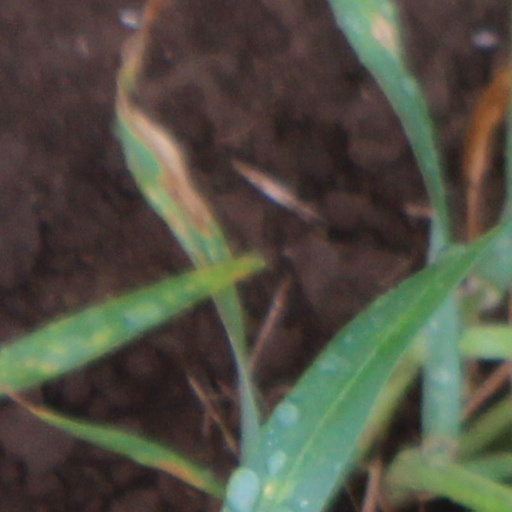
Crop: wheat